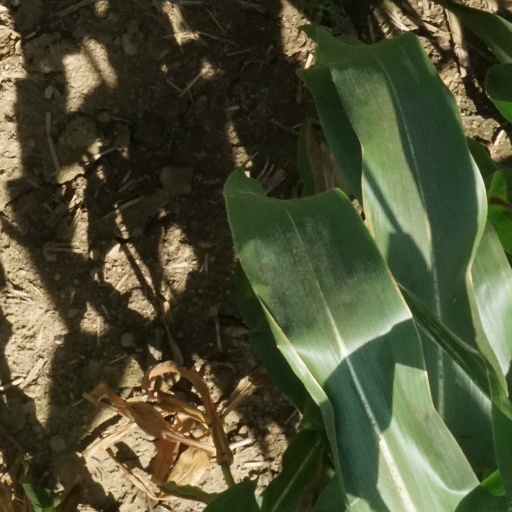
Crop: maize; corn